Crystal Theatre (Okemah, Oklahoma)

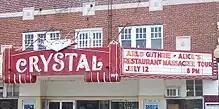
Crystal Theater marquee

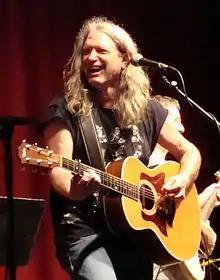
Sam Baker playing at the Crystal Theater during Woody (Guthrie) Fest in 2009

Crystal Theater is a historic theater in Okemah, Oklahoma. It was built in 1921 and has hosted the Woody Guthrie Folk Festival.